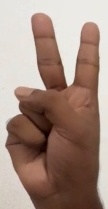
ASL sign: 2